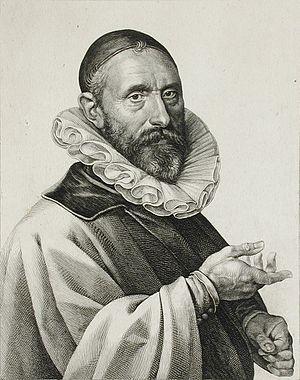
Jan Pieterszoon Sweelinck est un organiste, professeur et compositeur néerlandais dont les œuvres se situent à la jonction des périodes « Renaissance » et « Baroque » de la musique.